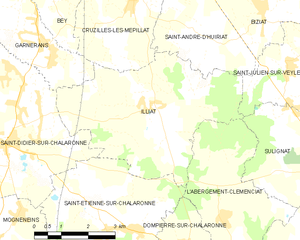
Carte des communes françaises: Illiat